Robert E. Sherwood

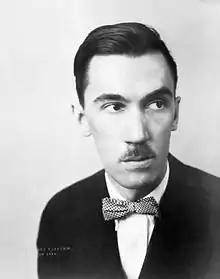
Sherwood in 1928

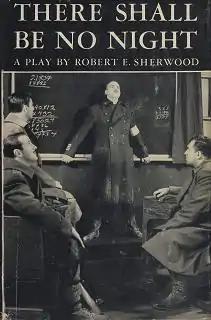
Cover of Sherwood's play "There Shall Be No Night"

Robert Emmet Sherwood (April 4, 1896 – November 14, 1955) was an American playwright and screenwriter.